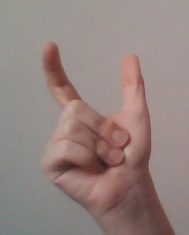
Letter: nun